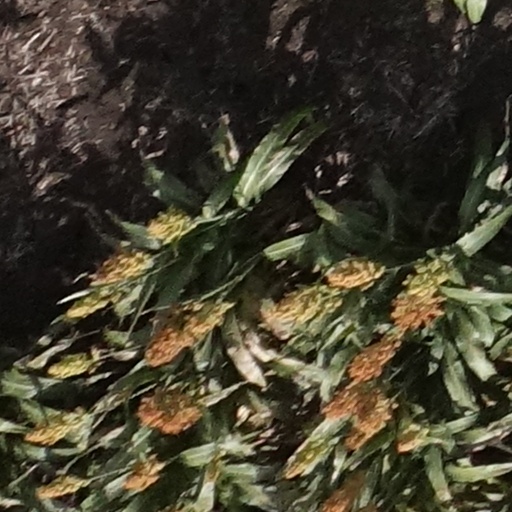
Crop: sorghum